Question: Please indicate a possible affordance area of throw_javelin that can be used for throwing
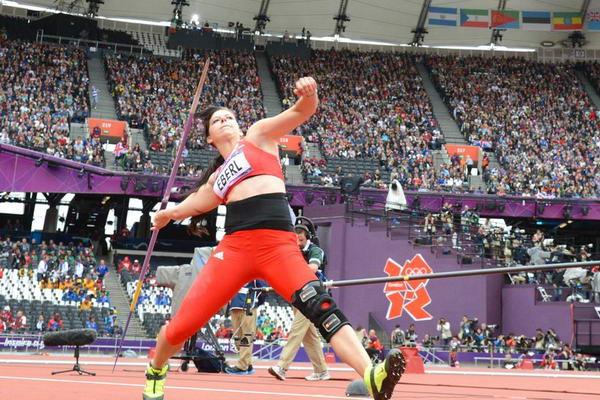
Answer: [105.368, 55.895, 217.148, 376.596]